Alfonso Elías Serrano

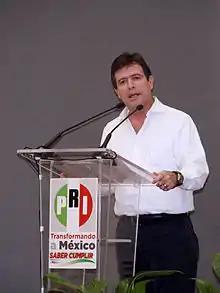

Alfonso Elías Serrano (born 17 August 1960) is a Mexican politician affiliated with the Institutional Revolutionary Party (PRI). He served as Senator of the LX and LXI Legislatures of the Mexican Congress representing Sonora.